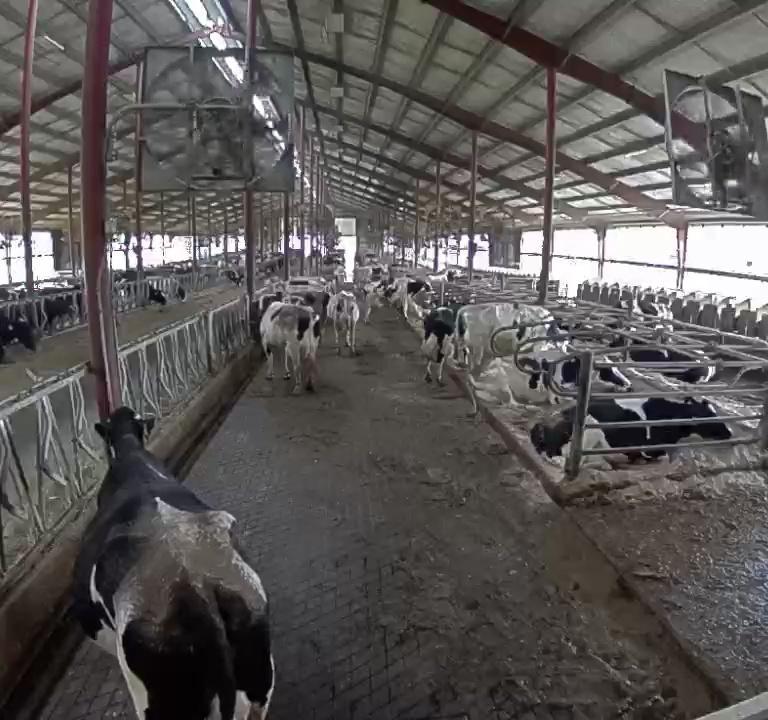
Number of cows: 9